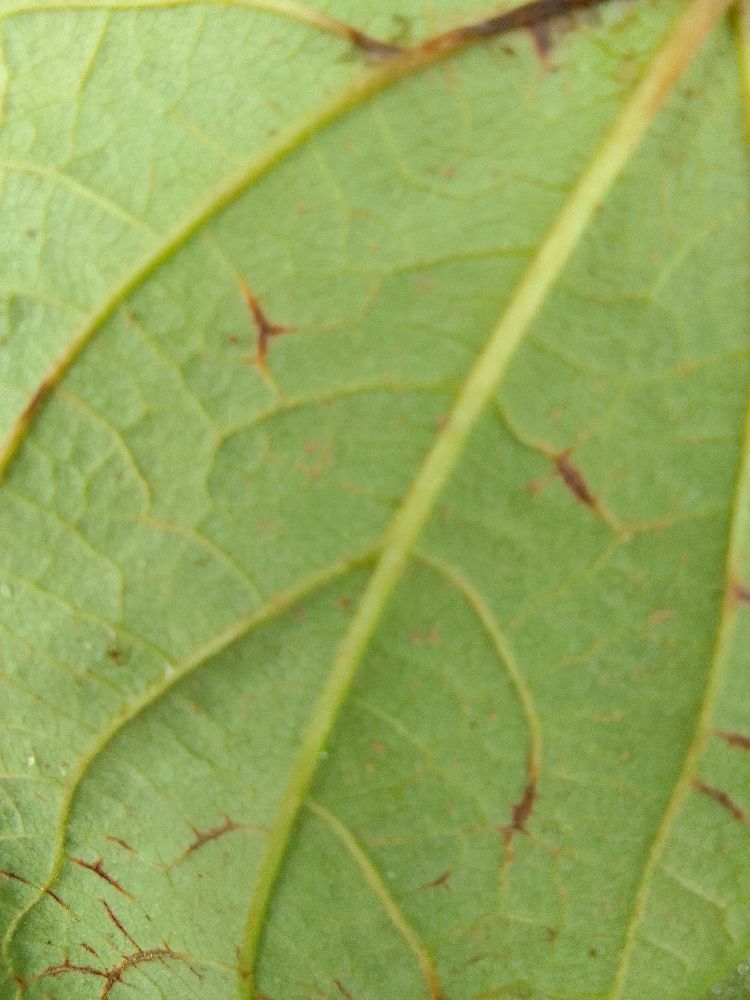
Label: anthracnose